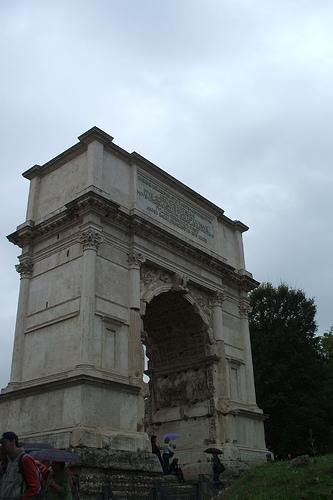
Weather: rain or strom